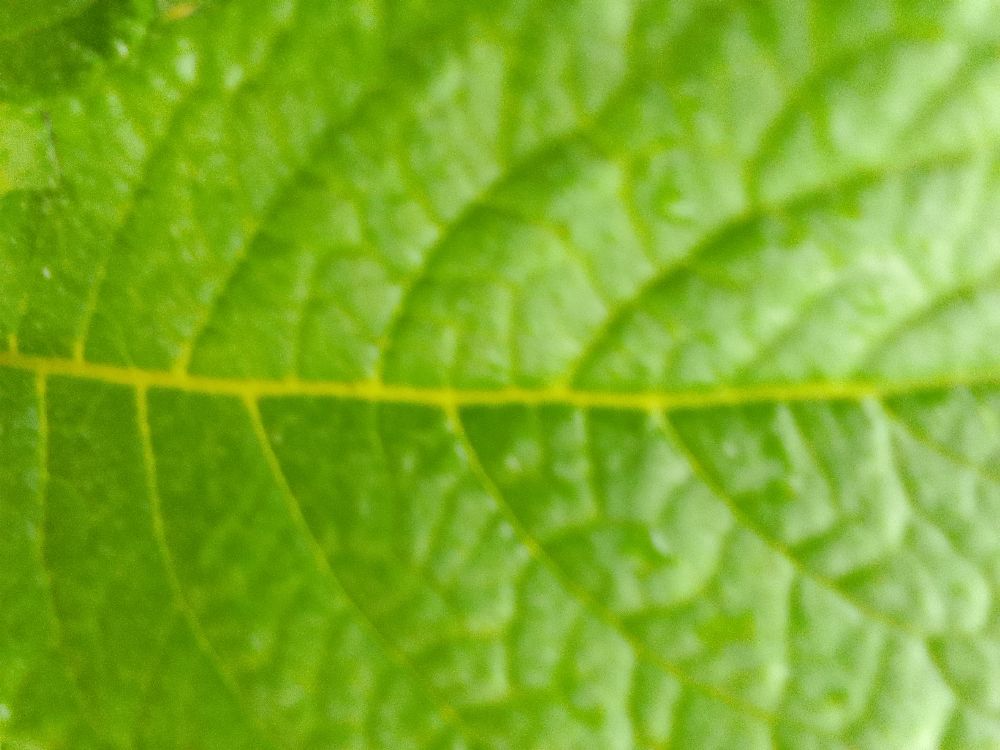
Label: Healthy